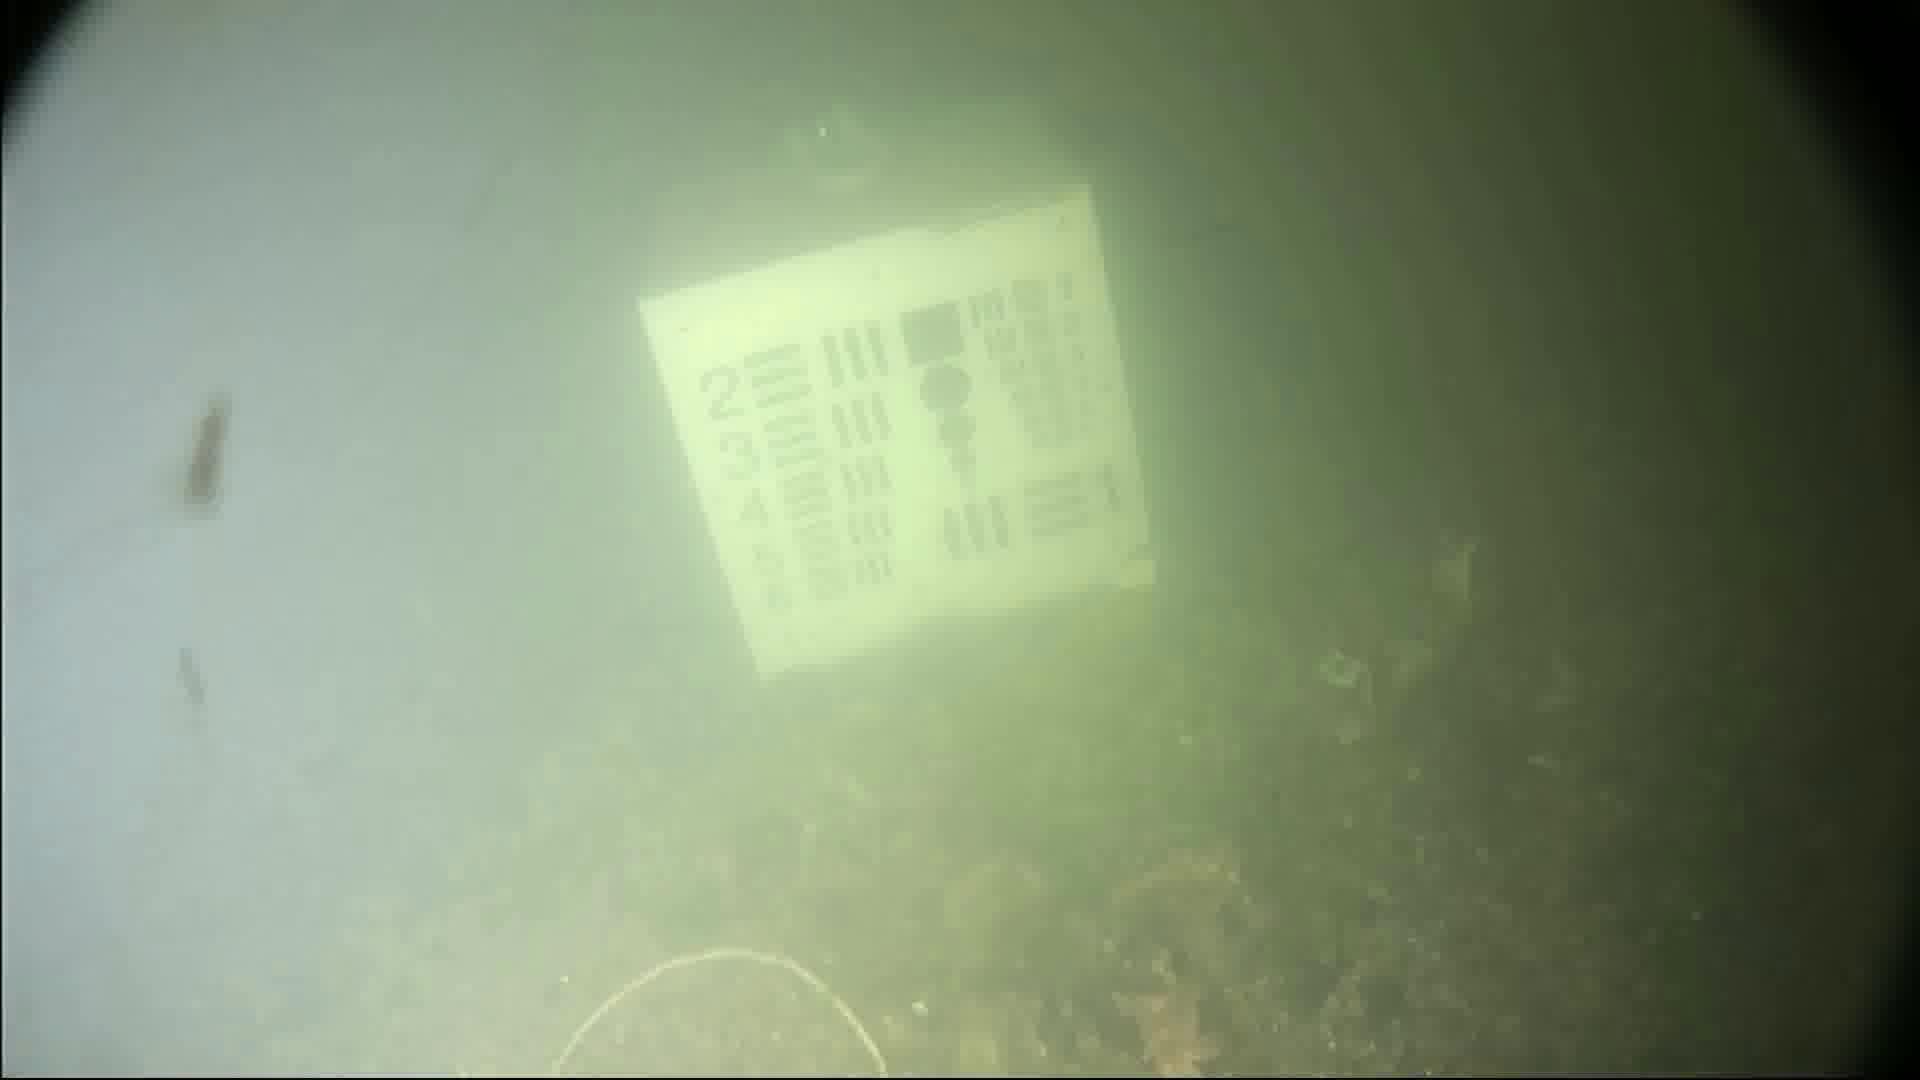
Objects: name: starfish